Purple Radio

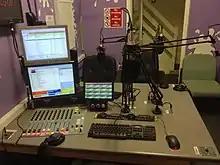
Purple Radio Studio in Dunelm House in 2012

The first internet-based broadcast began on the first day of Epiphany term 2005, but was forced off air in late February after heavy snow storms leaked into the studio and damaged much of the station's equipment. After a studio re-build and a change of executive, the station was re-launched a year later on 16 January 2006 and successfully completed its longest period of continuous broadcasting on Friday 23 June. Since this time, Purple Radio has been broadcasting 24 hours a day during term time, except in exceptional circumstances.